Yanis Varoufakis

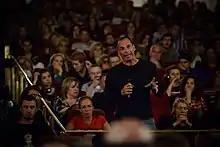
Varoufakis at Subversive Festival 2013 in Zagreb, Croatia

Between 1982 and 1988, Varoufakis taught economics and econometrics at the University of Essex and the University of East Anglia, and also taught at the University of Cambridge. He did not wish to return to Greece for fear of conscription, so he accepted an offer to lecture at the University of Sydney, where he remained until 2000. From 1989 to 2000, he taught as senior lecturer in economics at the Department of Economics of the University of Sydney, with short stints at the University of Glasgow and the University of Louvain (UCLouvain). Varoufakis, during his time in Sydney, had his own slot on a local television show during which he critiqued John Howard's conservative government.